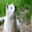
Label: wolf